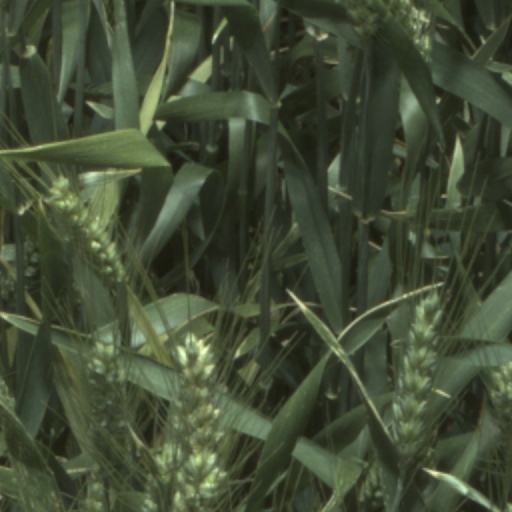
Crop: wheat